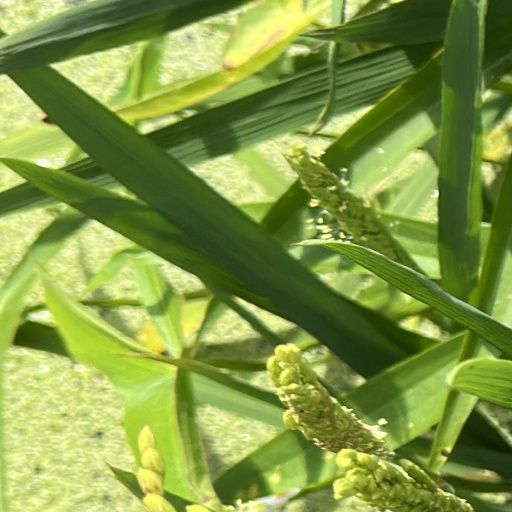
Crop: rice